Syro-Malabar Catholic Eparchy of St. Thomas of Chicago

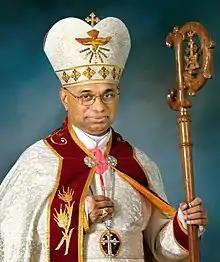
Jacob Angadiath, the first bishop of the eparchy

Bishop of Pala Joseph Pallikaparampil, who was in charge of the Overseas Mission of the Syro-Malabar Church, had sent him to Dallas in 1984 to serve the Syro-Malabar faithful in that region. He was the first Syro-Malabar priest officially appointed to begin a Syro-Malabar ministry in the US.